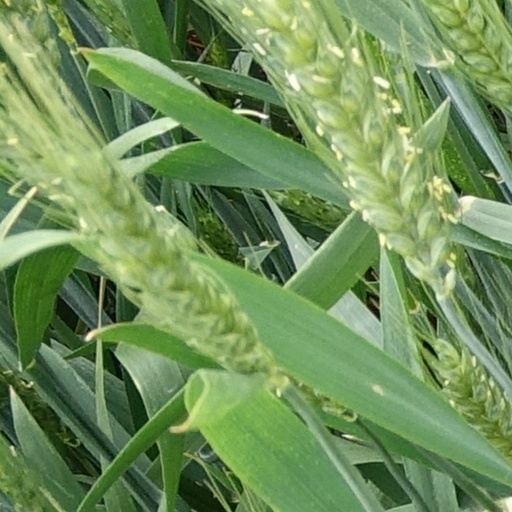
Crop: wheat